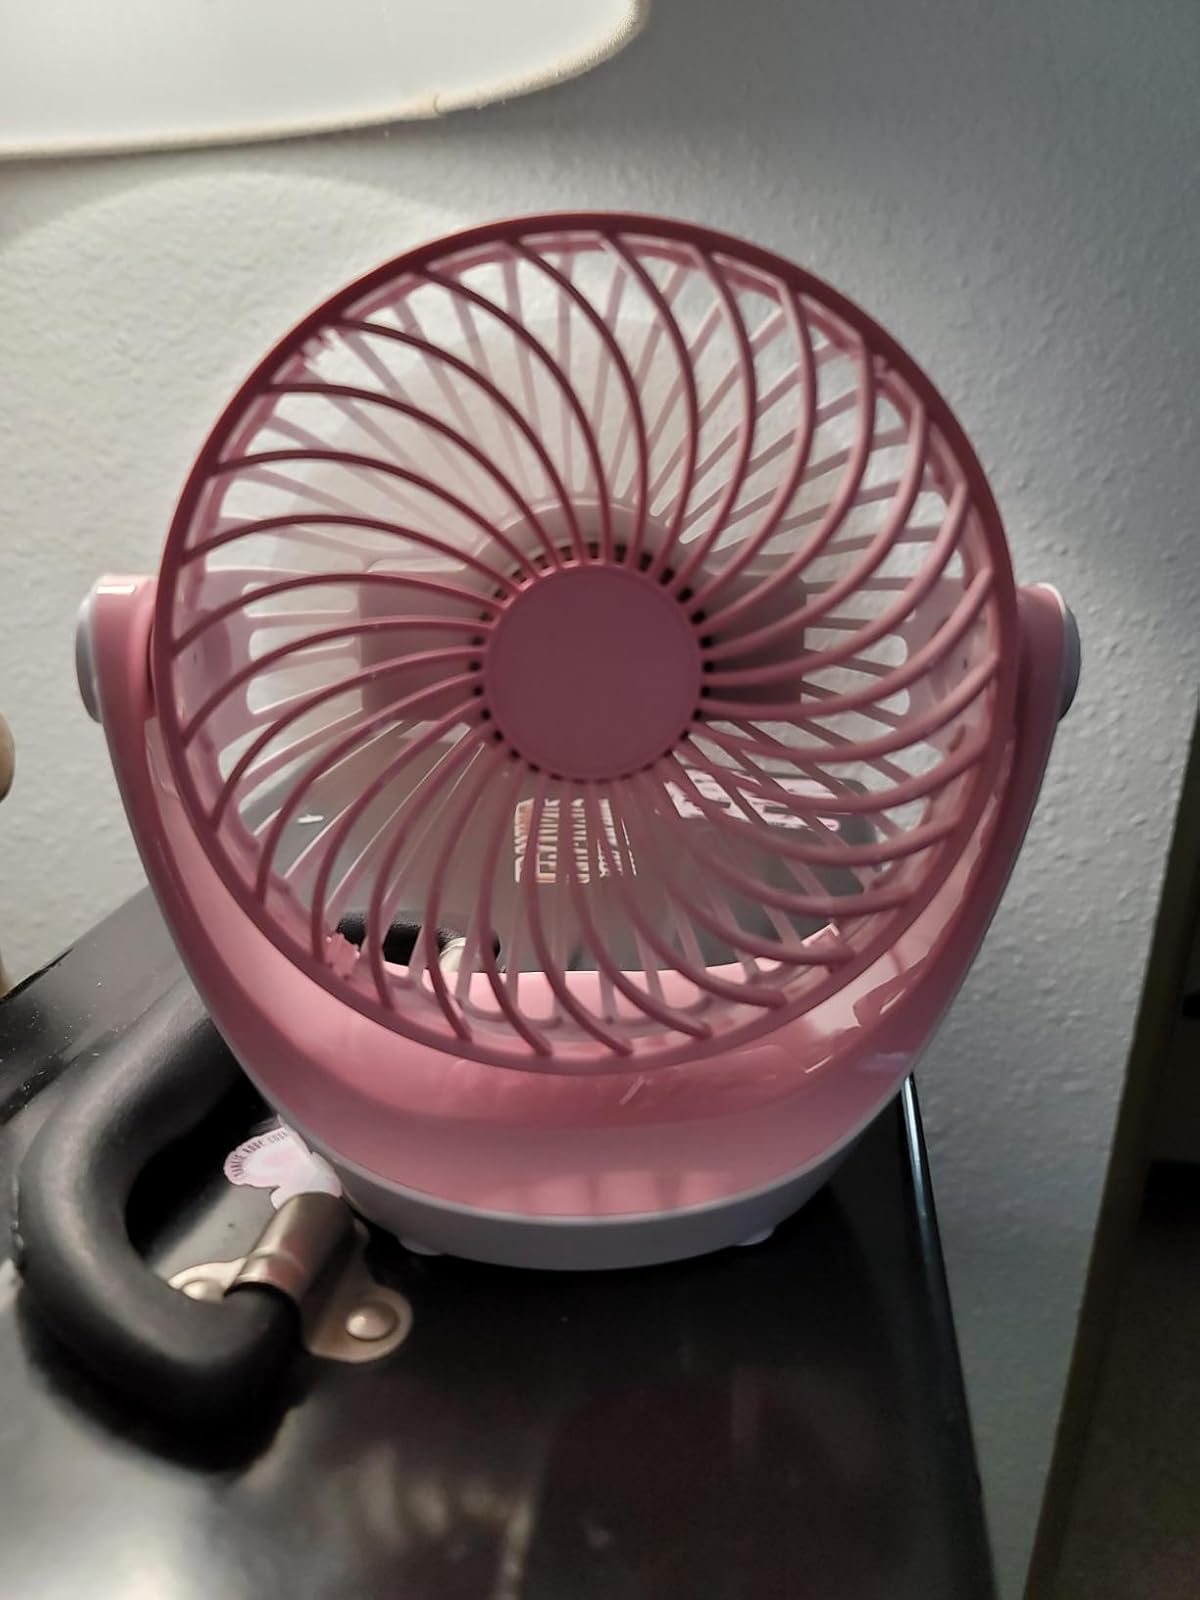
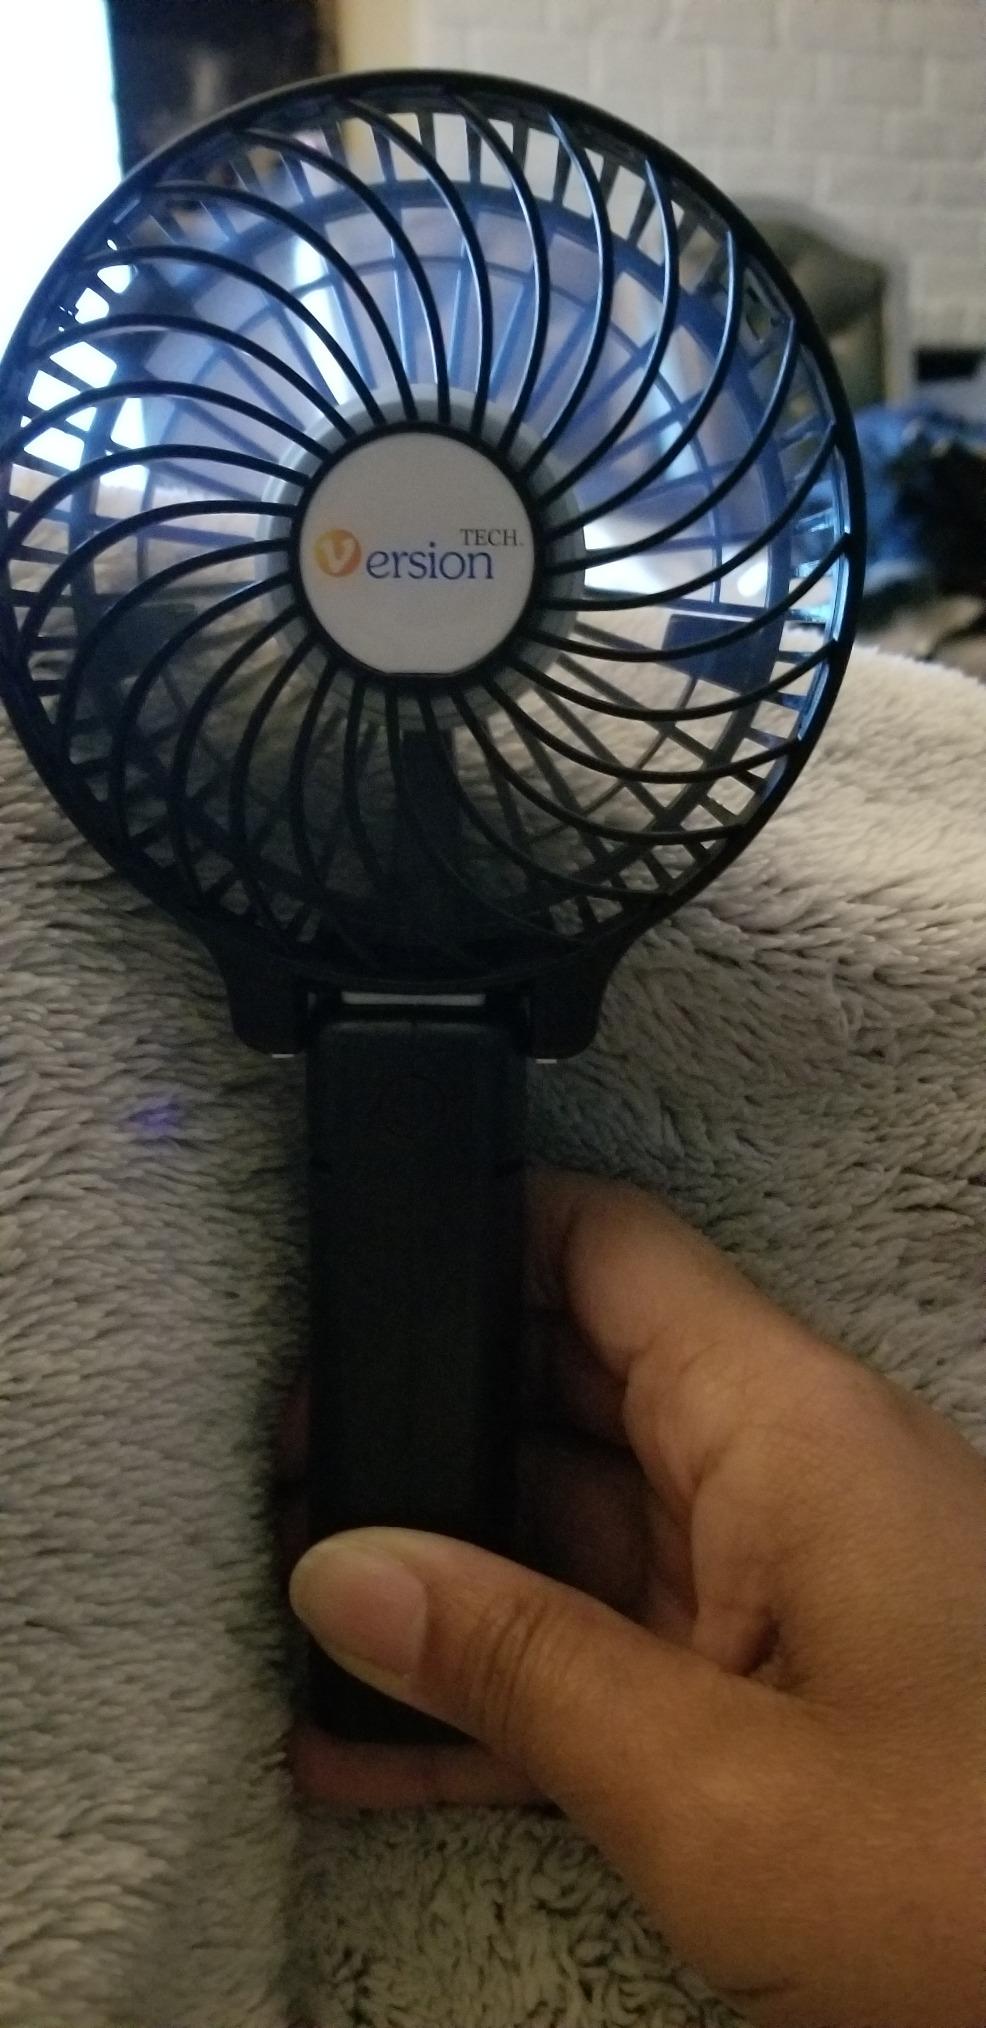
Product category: fan
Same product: no